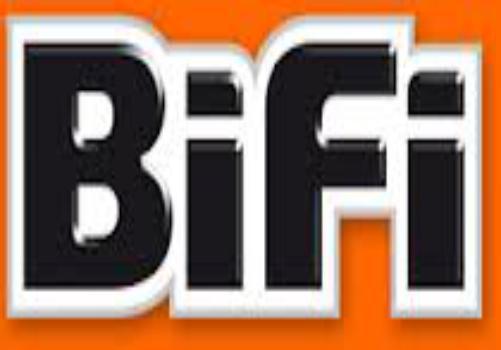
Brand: BiFi
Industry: Food